Gurro

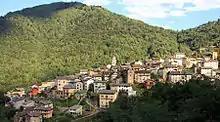
View of the town

Gurro borders the municipalities of Miazzina and Valle Cannobina.